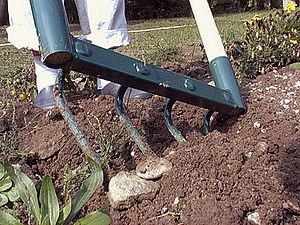
Un travail écologique au jardin
La grelinette est un outil de jardinage basée sur le principe du levier. Elle a été inventée par André Grelin qui en a obtenu le brevet en 1964.